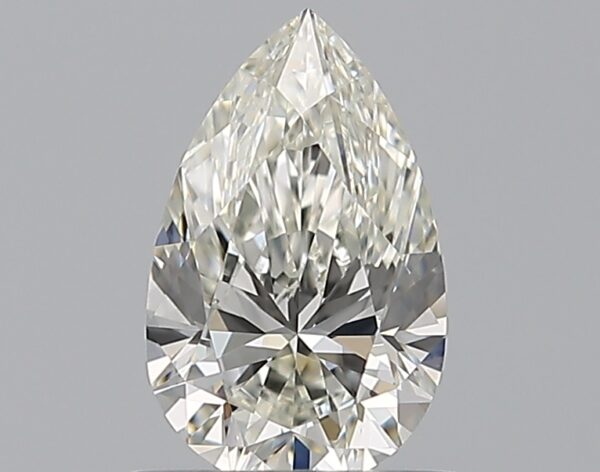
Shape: pear
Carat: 0.59
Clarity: VVS1
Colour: J
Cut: EX
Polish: EX
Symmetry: VG
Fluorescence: N
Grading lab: GIA
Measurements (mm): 7.4 x 4.62 x 2.86